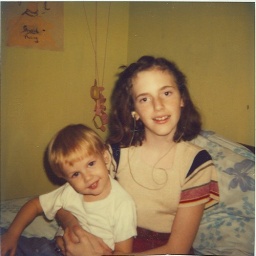
Toddler David and me in my bedroom at my parents' house in PA Fall 1981.jpg